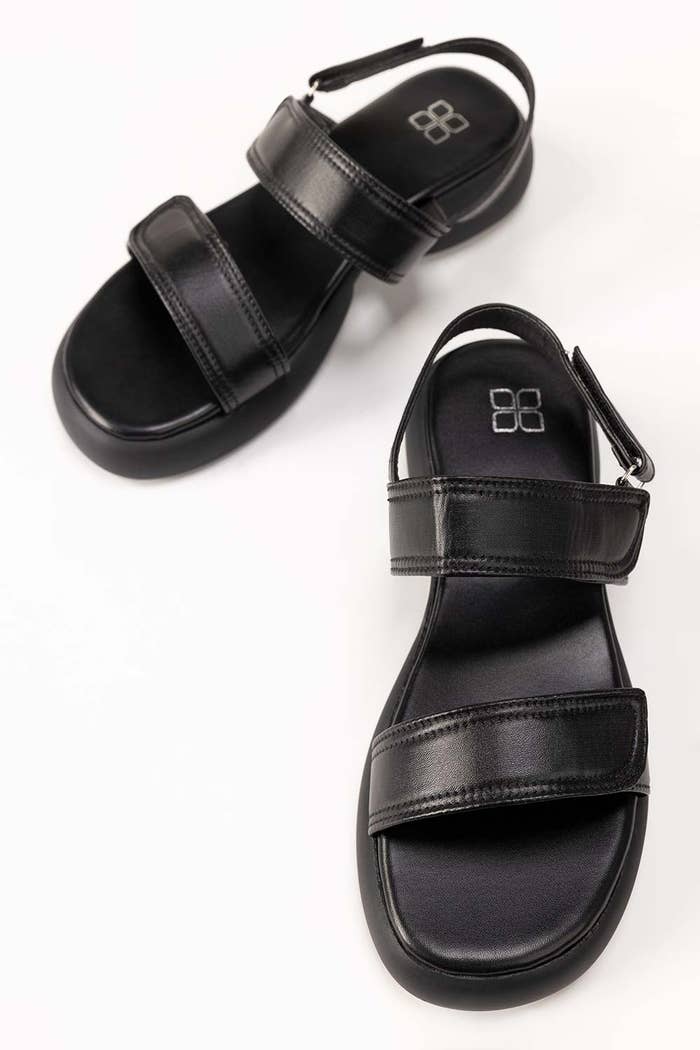
black leather lucy sandal